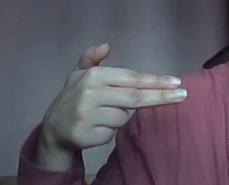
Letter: ghain